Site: brandenburg
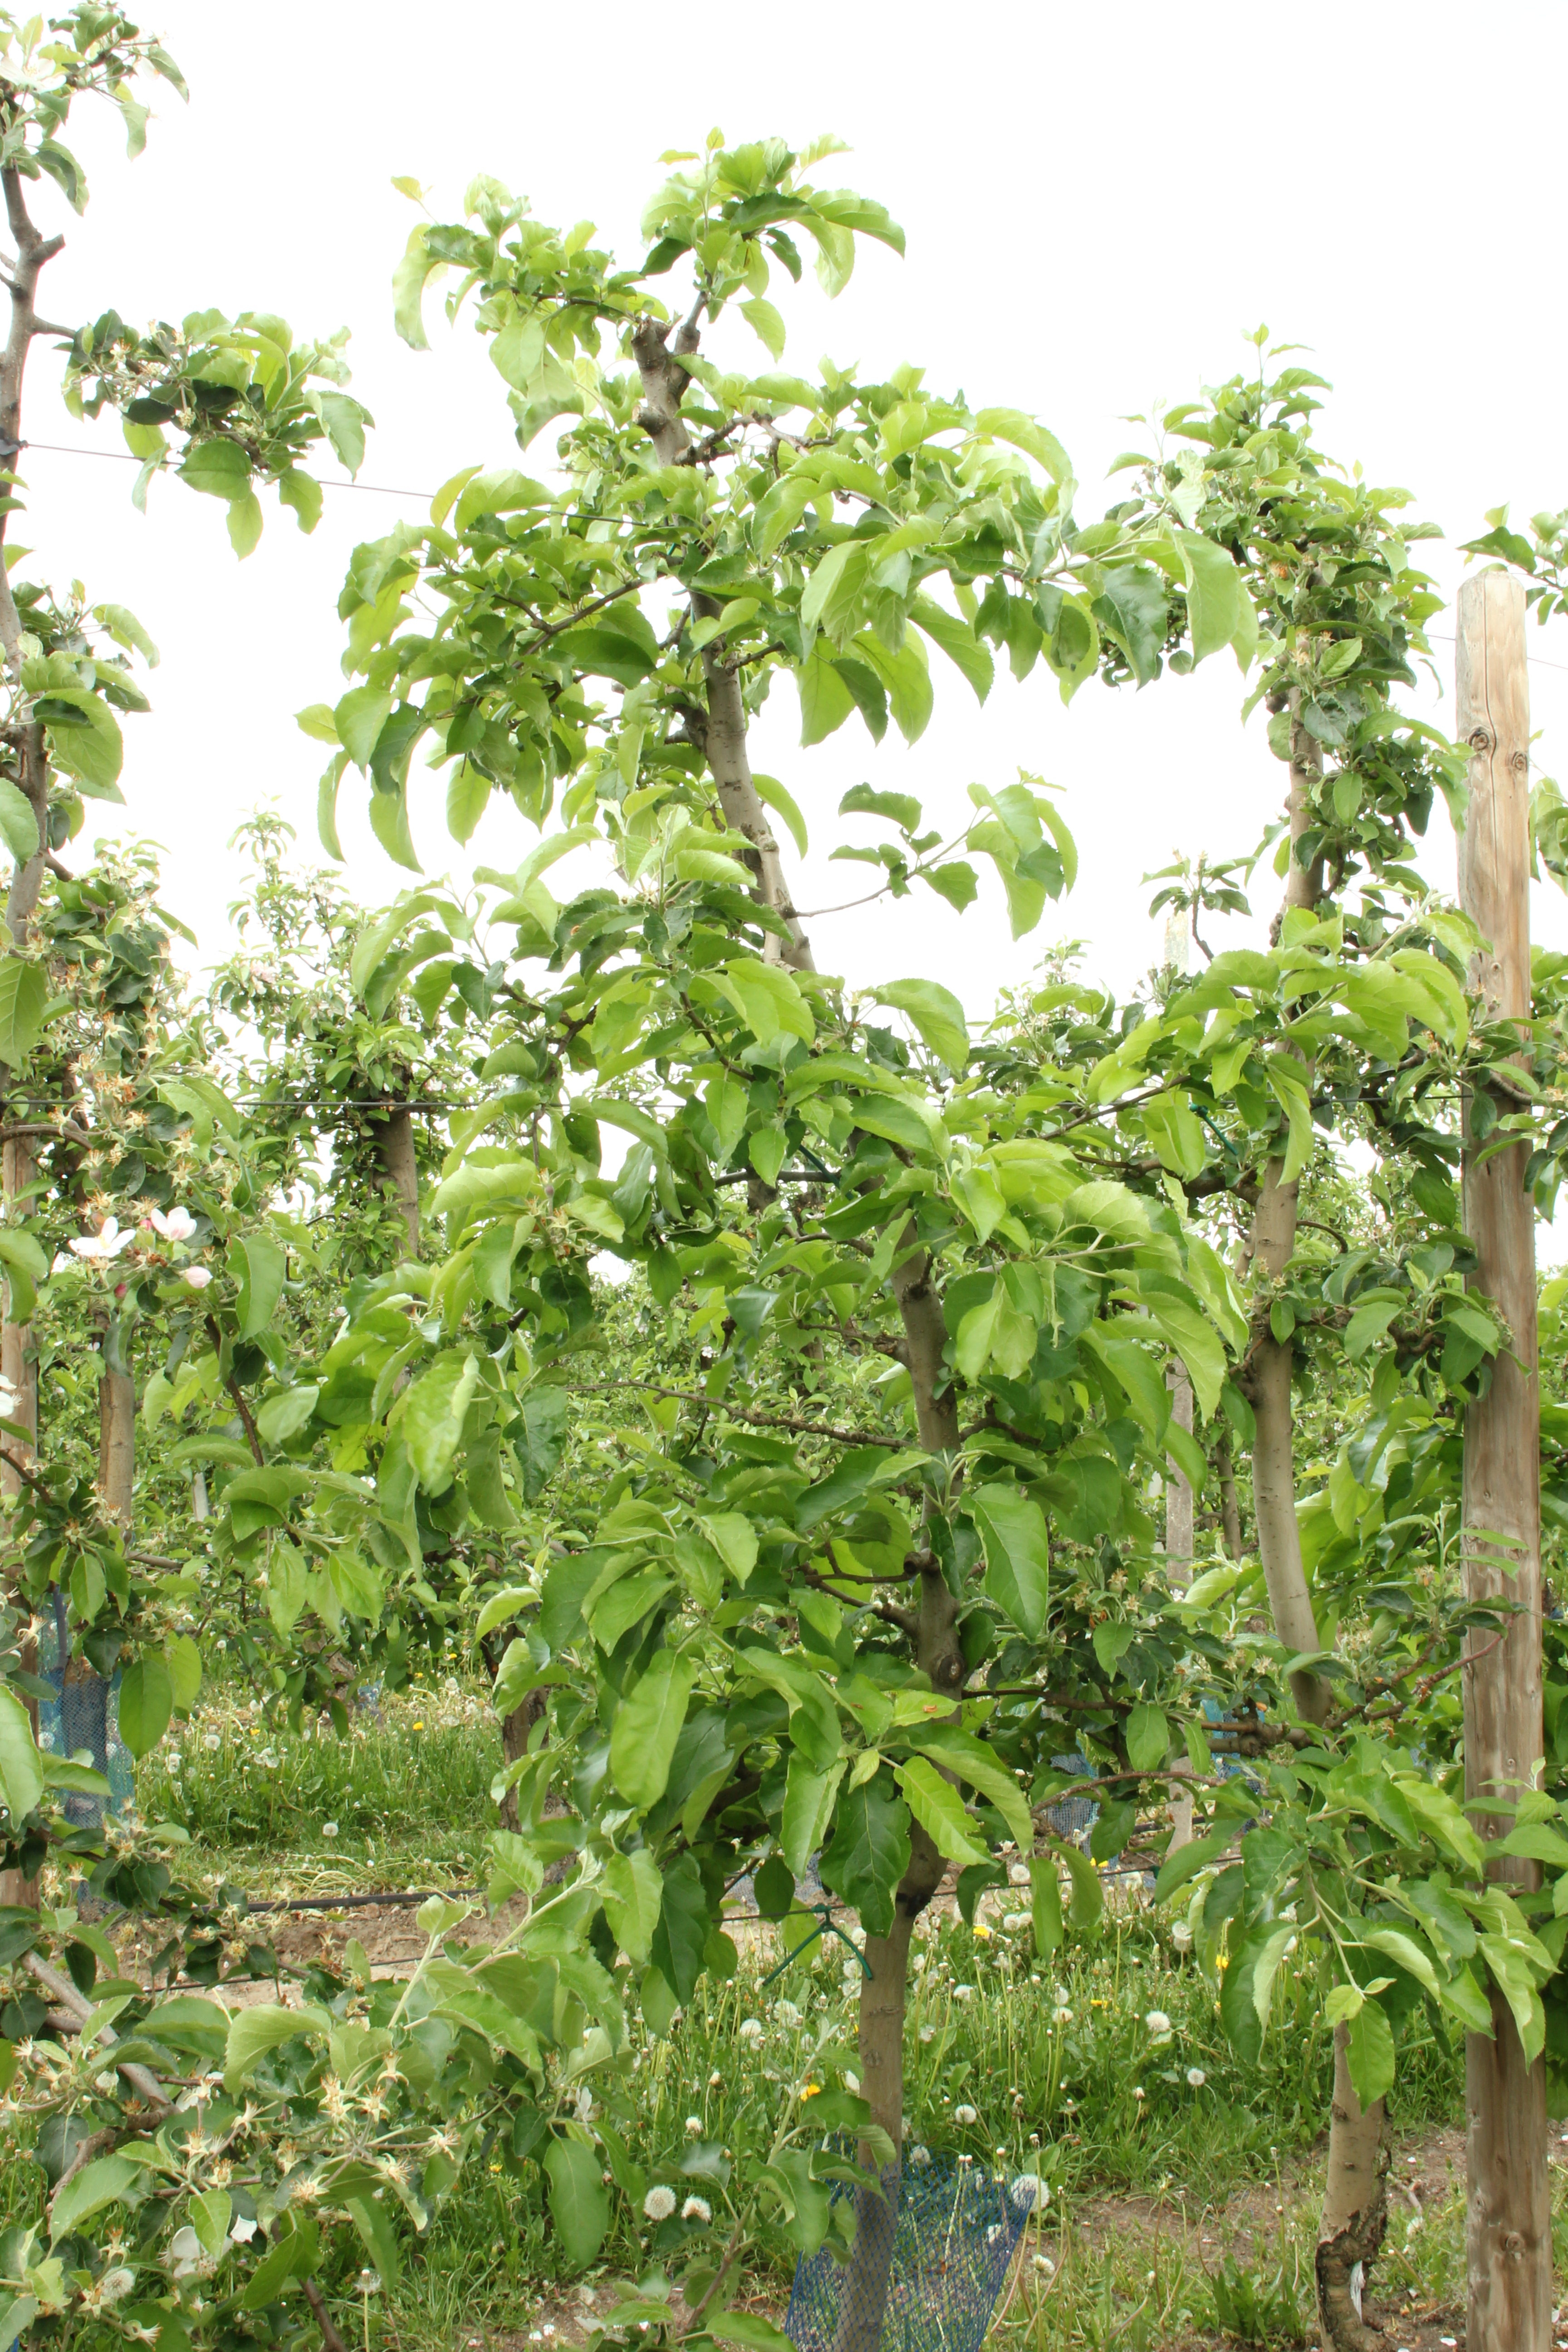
Growth stage (BBCH 67): Flowering